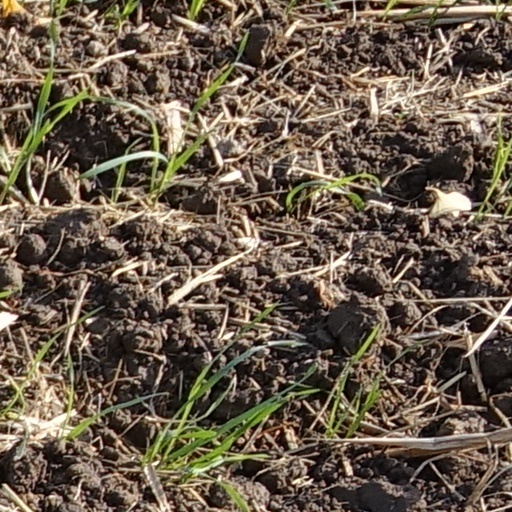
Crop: wheat